Arthur Kay (rugby league)

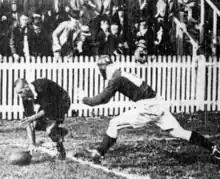
Kay scoring for New Zealand in the 1st test win over Australia in 1935.

In 1936 he played in two matches against the touring Great Britain team and played in his final test match in New Zealand's 16-15 victory over Australia at Carlaw Park on 14 August 1937. He was selected to tour Great Britain and France in 1939 but the tour was abandoned due to the outbreak of World War II.